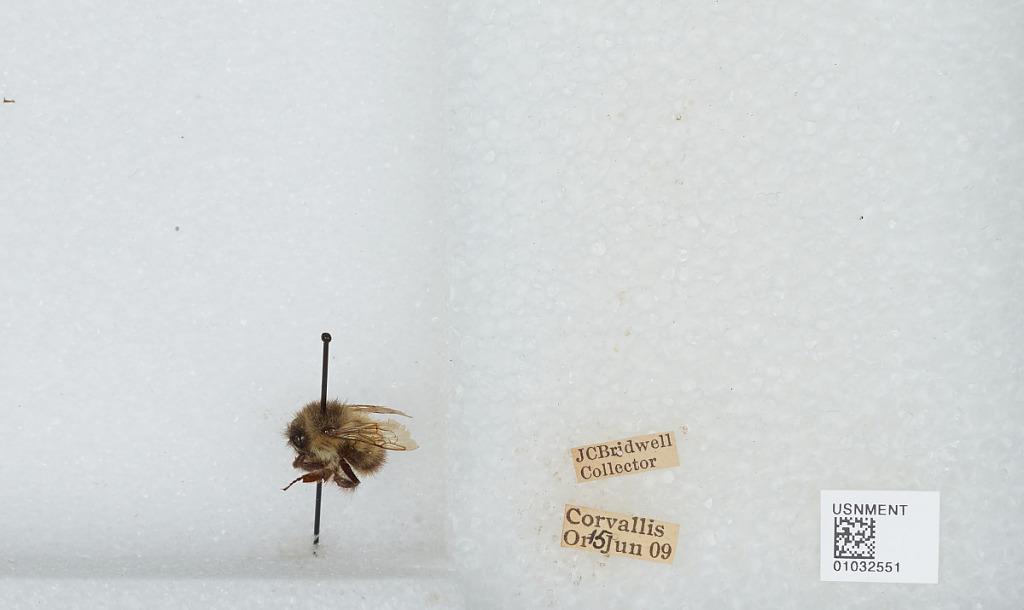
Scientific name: Bombus (Pyrobombus) sitkensis Nylander
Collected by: J. Bridwell
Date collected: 1909-6-15
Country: United States
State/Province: Oregon
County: Benton
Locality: Corvallis
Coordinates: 44.57, -123.28